Kayakapı

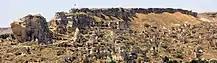
Panoramic view over Kayakapi

The Kayakapi neighbourhood of Ürgüp, Turkey is a historical area located on the northeastern slope of a hill known as Esbelli. It features many examples of vernacular and monumental architecture, including the House of Saint John the Russian (Yuhannes). Abandoned after the 1980s, the semi-ruins and natural landscape of Kayakapi are now being developed for tourism.